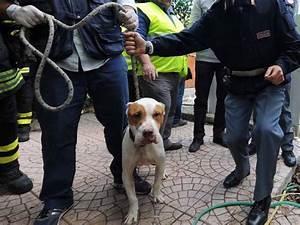
dog